Titan Saturn System Mission

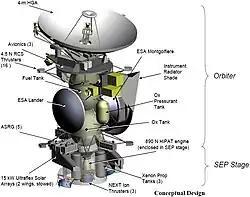
Schematic diagram of the TSSM (TandEM) orbiter

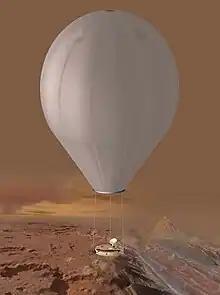
Part of the mission proposal is a balloon planned to circumnavigate Titan.

The TSSM mission consists of an orbiter and two Titan exploration probes: a hot air balloon ("Montgolfier" type) that will float in Titan's clouds, and a lander that will splash down on one of its methane seas.